Morgenblatt für gebildete Stände

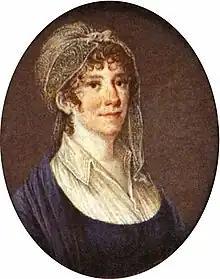
Therese Huber

The first editor was Karl Grüneisen, who led the journal 1807–1808, followed by from 1808 to 1811. Both quit after disagreements with Cotta. The main editors were then Friedrich Haug and . After criticism by Karl Böttiger, Cotta replaced Weisser by Friedrich Rückert, who was an editor 1815–1817.